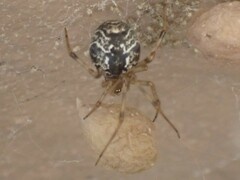
Species: Parasteatoda_tepidariorum